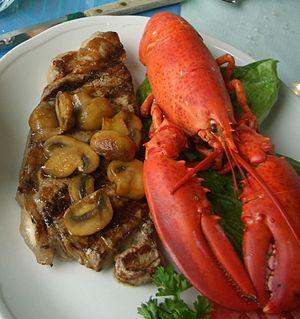
Le surf and turf ou surf 'n' turf est un plat principal qui combine des produits de la mer et de la viande rouge. Les produits de la mer utilisés peuvent être du homard, des langoustines ou des crevettes, qui peuvent être cuits à la vapeur, grillés ou panés et frits. Lorsqu'il contient du homard, la queue du homard ou un homard entier peuvent être servis. La viande est généralement un bifteck de bœuf, bien que d'autres morceaux peuvent être employés. Une combinaison fréquente est une queue de homard avec du filet mignon.